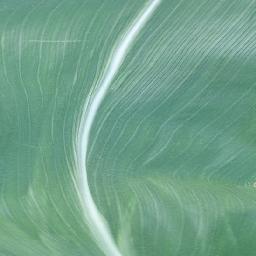
Label: Corn___healthy